Hamilton Field (Hamilton AFB)

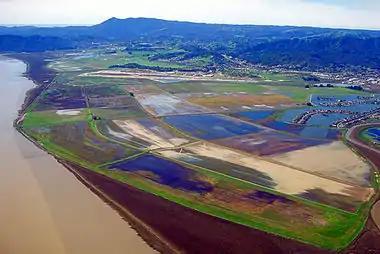
Hamilton Field and the Hamilton Wetland Restoration Project

Following its closure, many of the facilities at the airfield have been reclaimed by the city of Novato and county of Marin for public use. The airfield is also part of tidal wetland restoration effort currently underway by the U.S. Army Corps of Engineers (San Francisco District), California Coastal Conservancy, and the San Francisco Bay Conservation and Development Commission. This multi-agency construction and environmental restoration effort is called the Hamilton Wetland Restoration Project and is funded by federal, state, and regional burses.